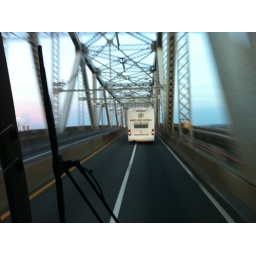
A view of #RallySB's Team Stewart bus as we cross a bridge in New York City.